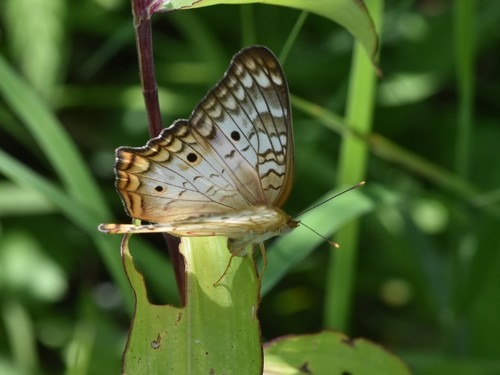
Scientific name: Anartia jatrophae
Common name: White peacock
Family: Nymphalidae
Order: Lepidoptera
Pollinator type: Primary pollinator
Habitat: Gardens, parks, and open areas
Geographic range: Southern United States to Argentina
Conservation status: Least Concern